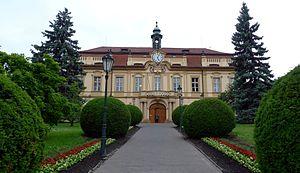
Prague 8, officiellement district municipal de Prague, est une municipalité de second rang à Prague, en République tchèque. Le district administratif du même nom comprend les arrondissements municipaux de Prague 8 et de Březiněves, Ďáblice et Dolní Chabry.